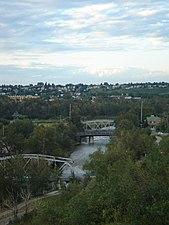
La rivière Elbow prend sa source dans le lac du même nom dans les montagnes Rocheuses et se joint à la rivière Bow dans la ville canadienne de Calgary, dans le sud de la province de l'Alberta.